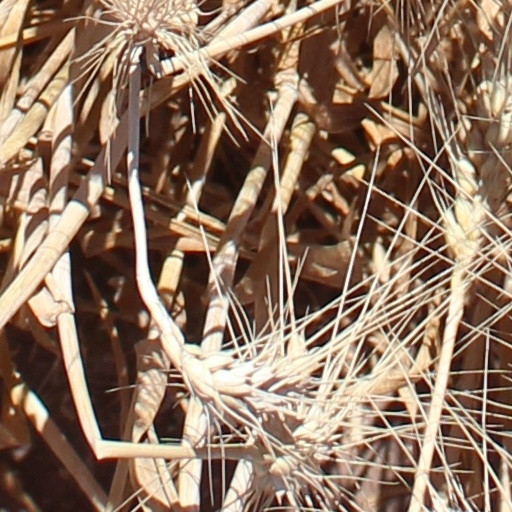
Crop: wheat